Columbia Baptist Church

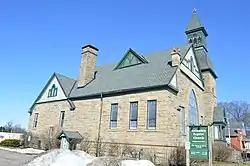
Western side and front

Columbia Baptist Church is a historic church at 25514 Royalton Road in Columbia Center, Ohio. The church was built in 1900 for the local Baptist congregation, which formed in 1832 and had previously used a wood-frame building for its church. The congregation built their church from locally quarried sandstone and gave it a design which combined the Stick Style and Queen Anne style. The church features an intersecting gable roof, a gothic arched stained glass window next to the main entrance, and several smaller stained glass windows illustrating Bible scenes. Its bell tower has a bell-shaped roof and is the tallest structure in Columbia Center.